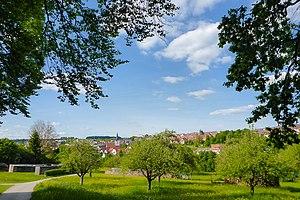
Grafenau Döffingen à travers les vergers sur Schwippetal